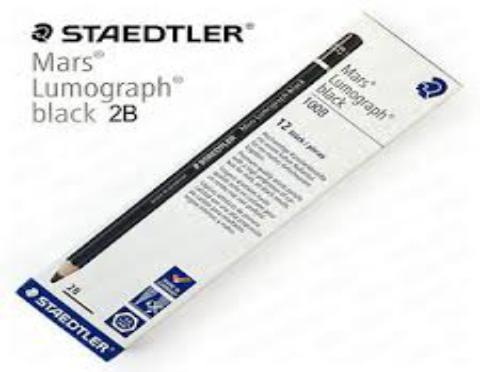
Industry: Necessities